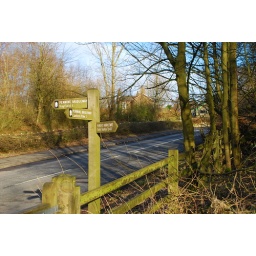
A three way sign post on the Sett Valley Trail. This is at the Birch Vale cross over on.